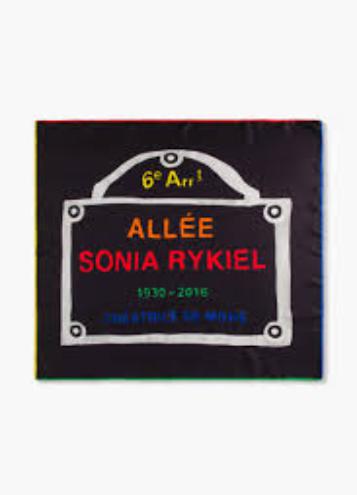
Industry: Clothes